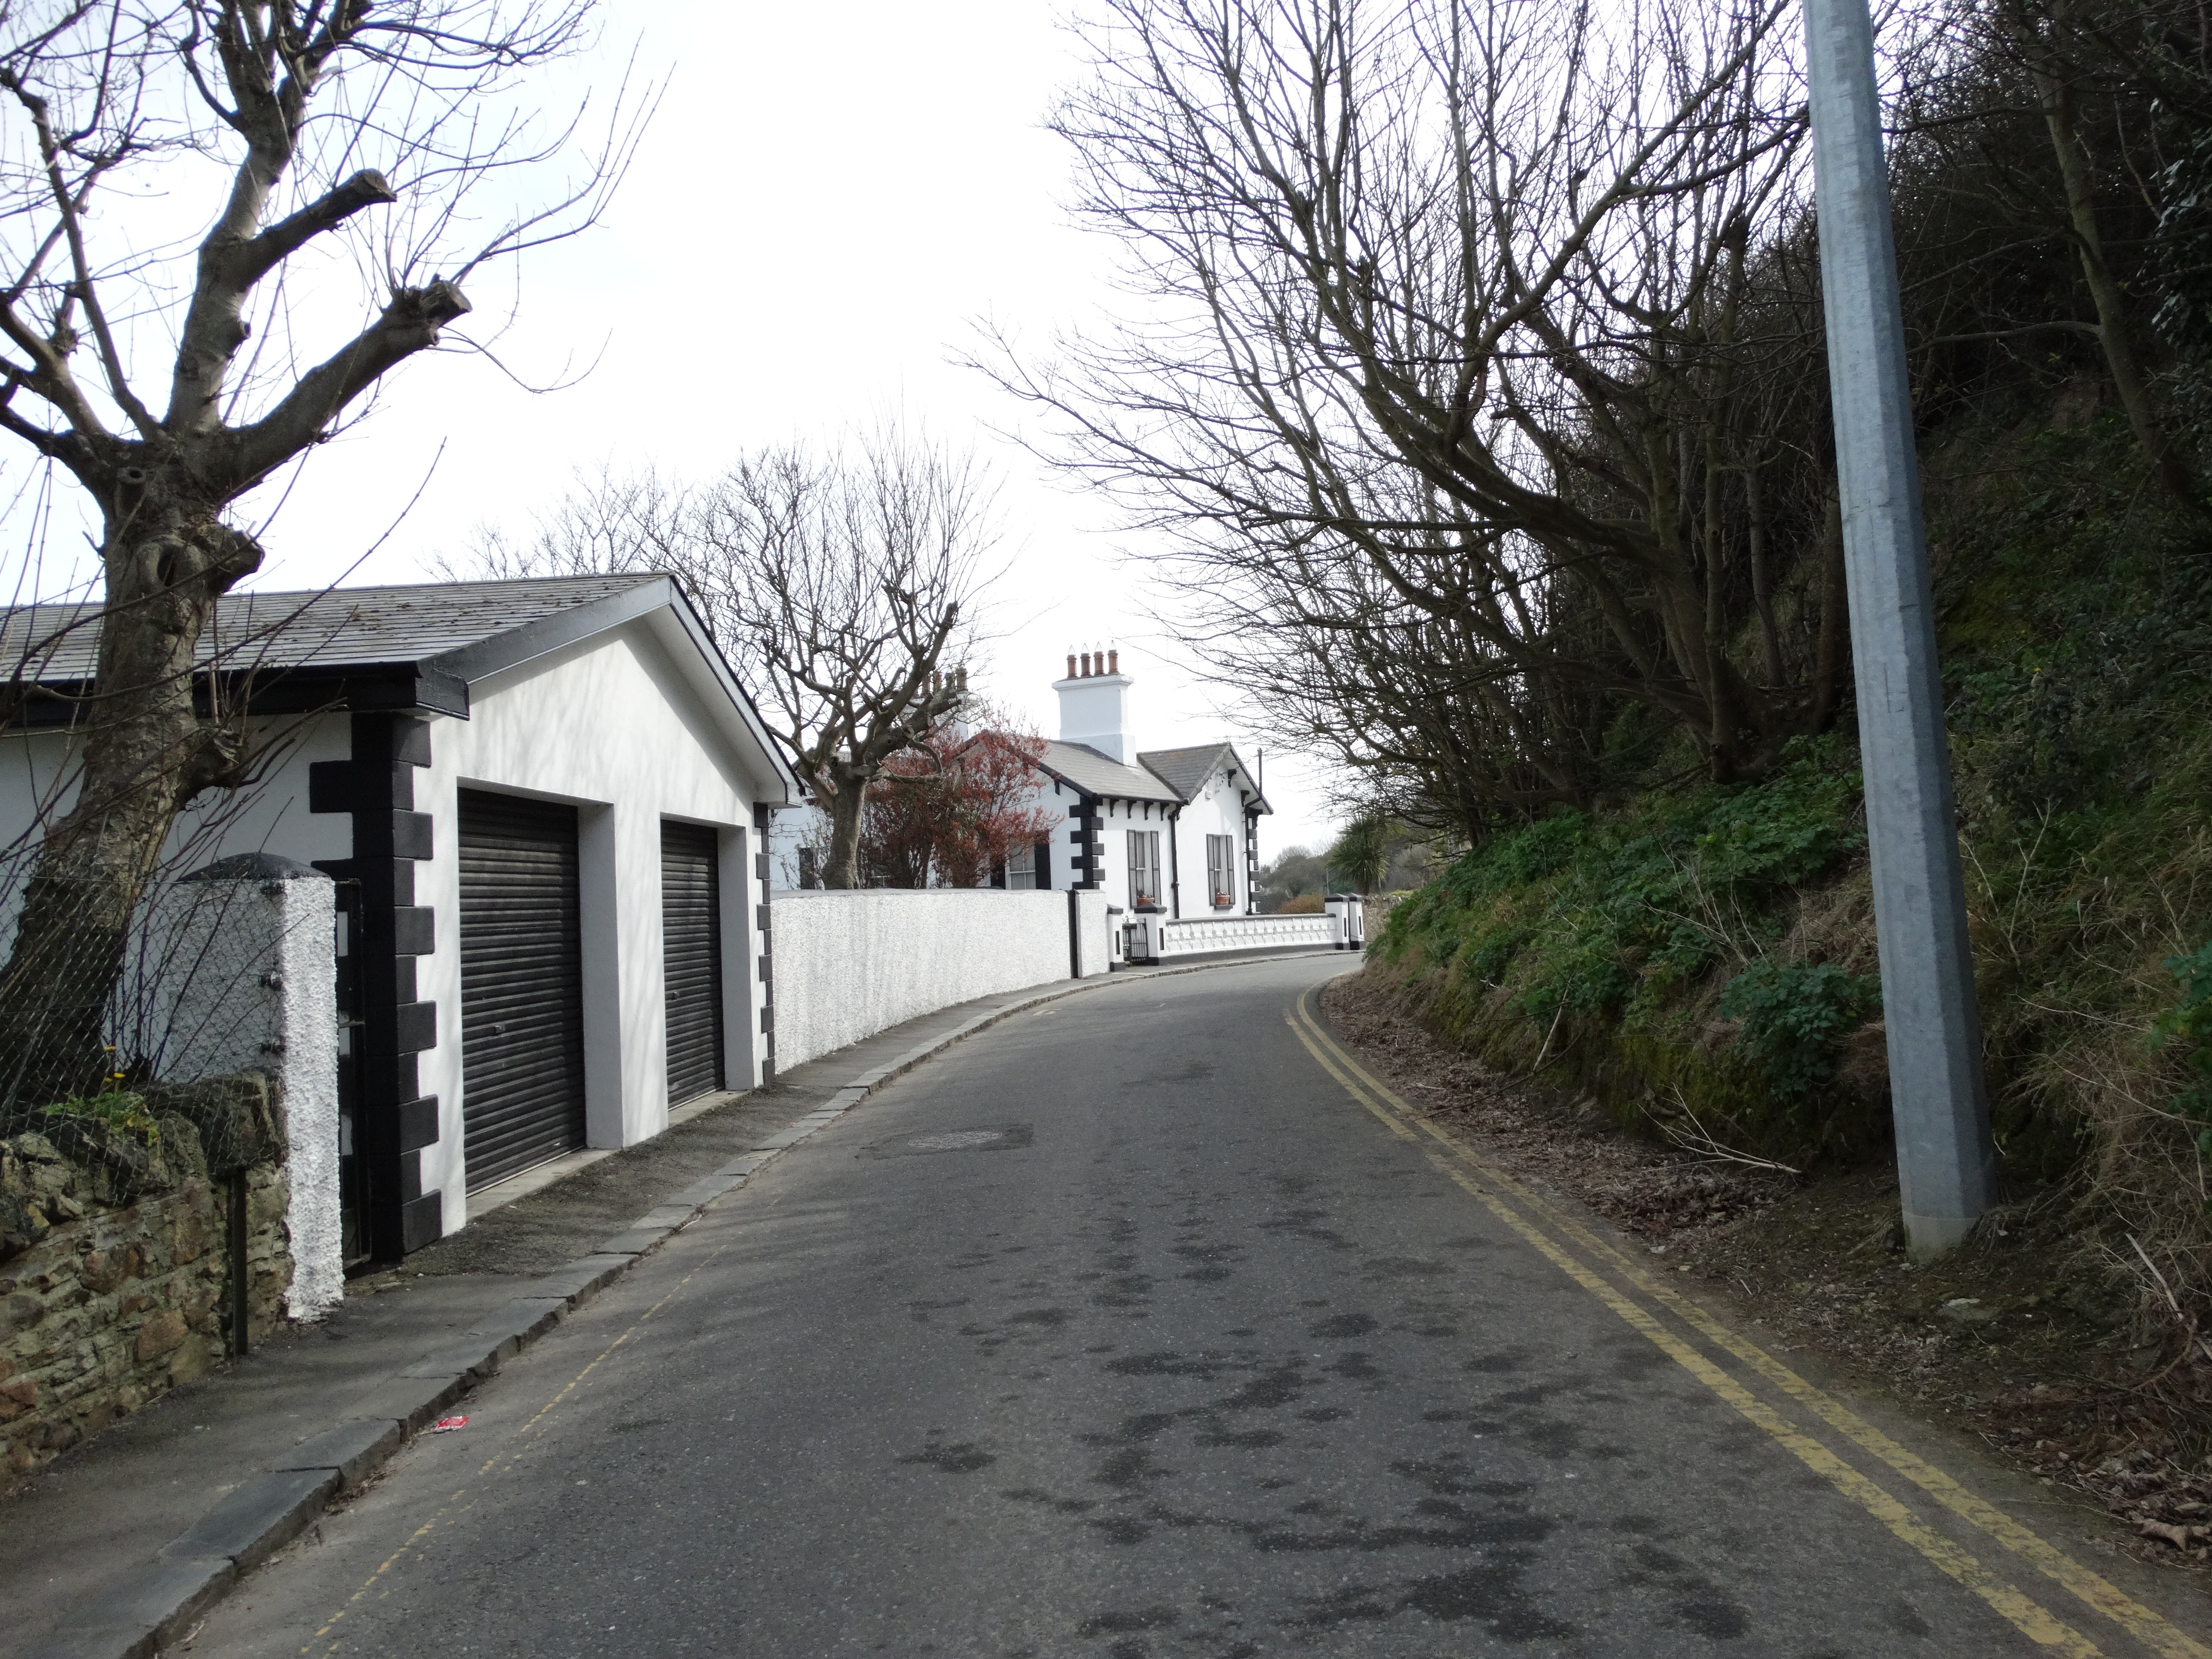
tree, road, street, house, town, alley, home, asphalt, village, suburb, property, lane, infrastructure, estate, neighbourhood, rural area, road surface, residential area